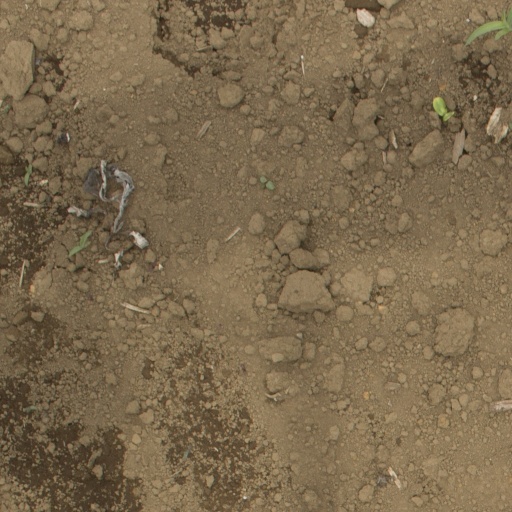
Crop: Jerusalem artichoke